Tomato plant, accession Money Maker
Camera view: horizontal (90 deg, fisheye); turntable rotation: 90 degrees
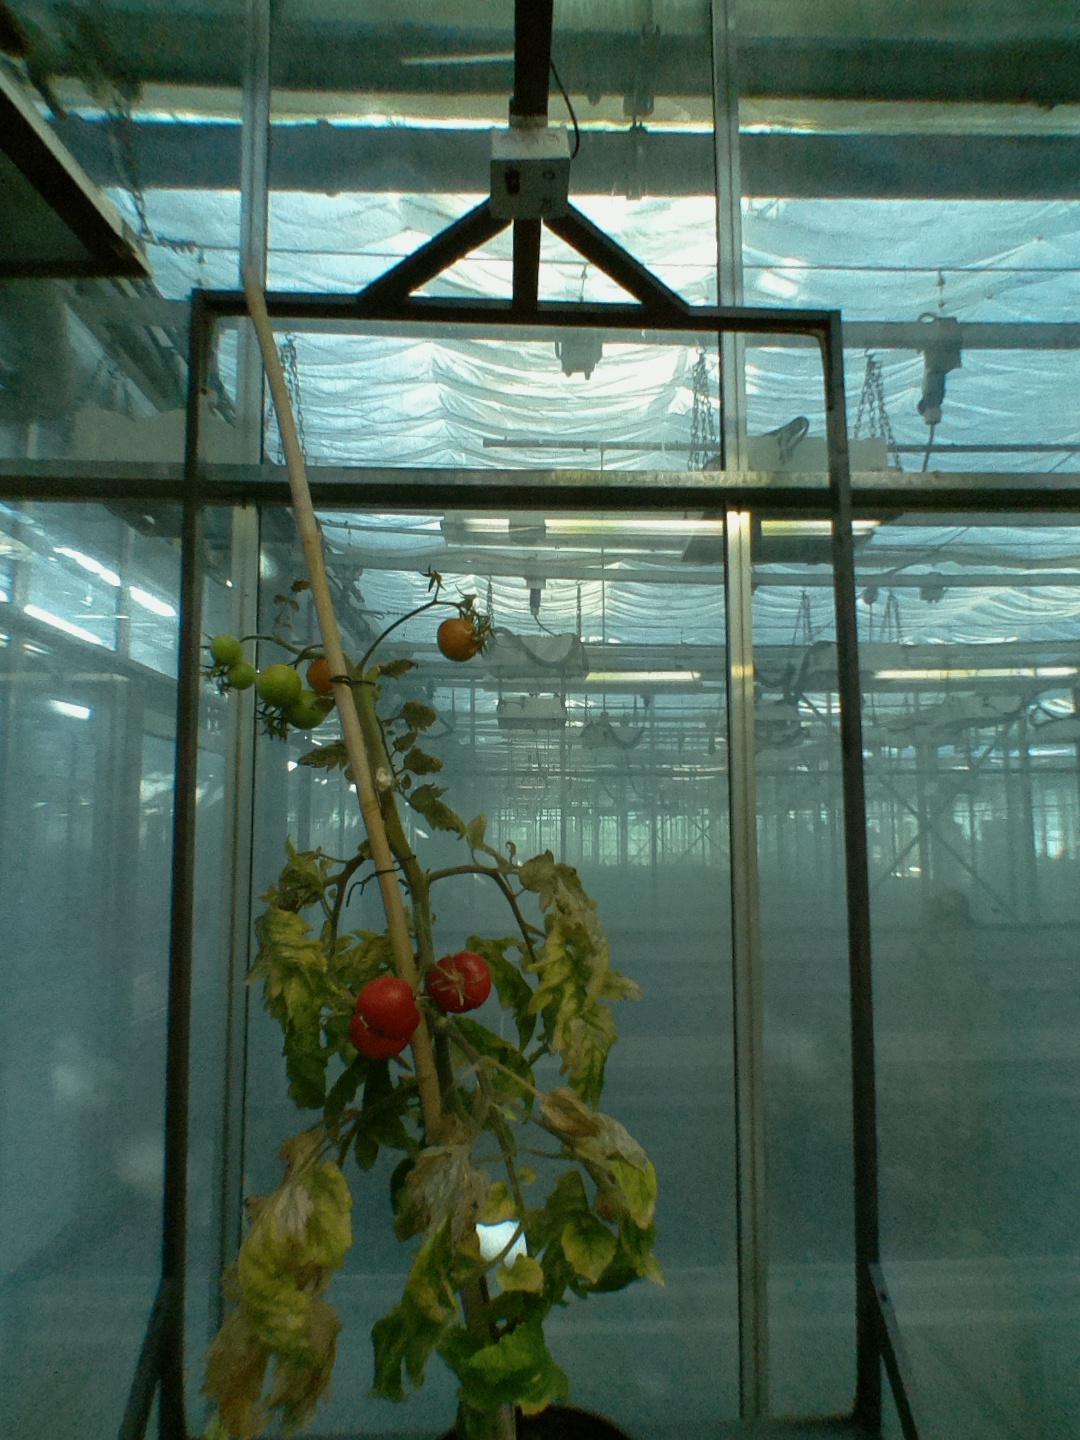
BBCH growth stage 85: 50%-60% of fruits show typical fully ripe color